Haseen Dillruba

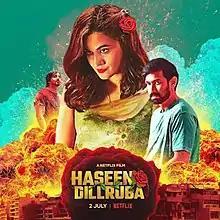
Official release poster

Haseen Dillruba is a 2021 Indian Hindi-language romantic thriller film directed by Vinil Mathew and written by Kanika Dhillon. It stars Taapsee Pannu, Vikrant Massey and Harshvardhan Rane.